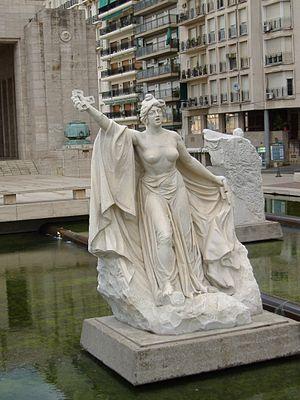
Lola Mora ou Dolores Mora de La Vega est une artiste argentine, spécialisée dans la sculpture.